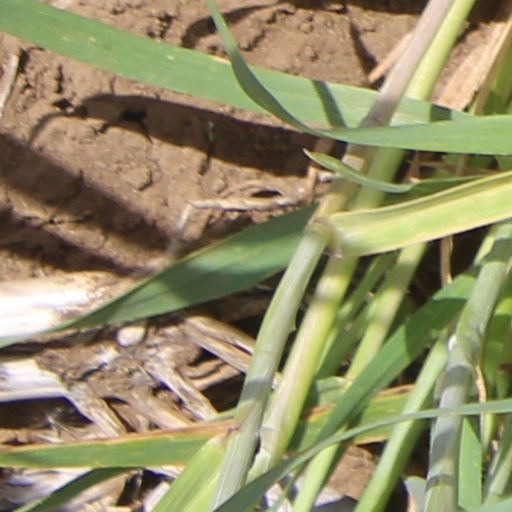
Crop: wheat